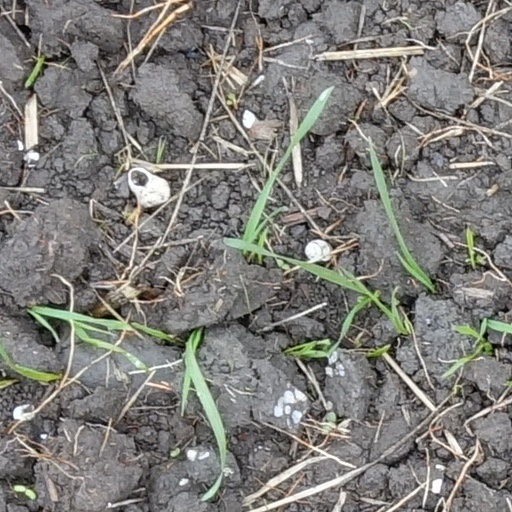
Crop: wheat